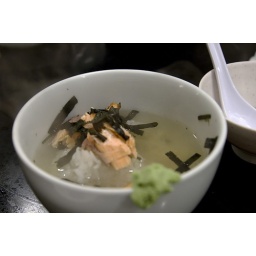
Green tea poured over rice with salmon.Sounds pretty bland but the green tea is lightly seasoned, and the salmon flakes apart.